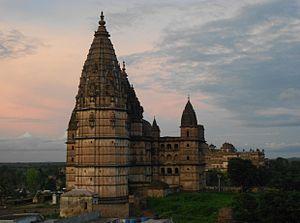
Vieux temple Chaturbhuj, Orchha, Madhya Pradesh, Inde.